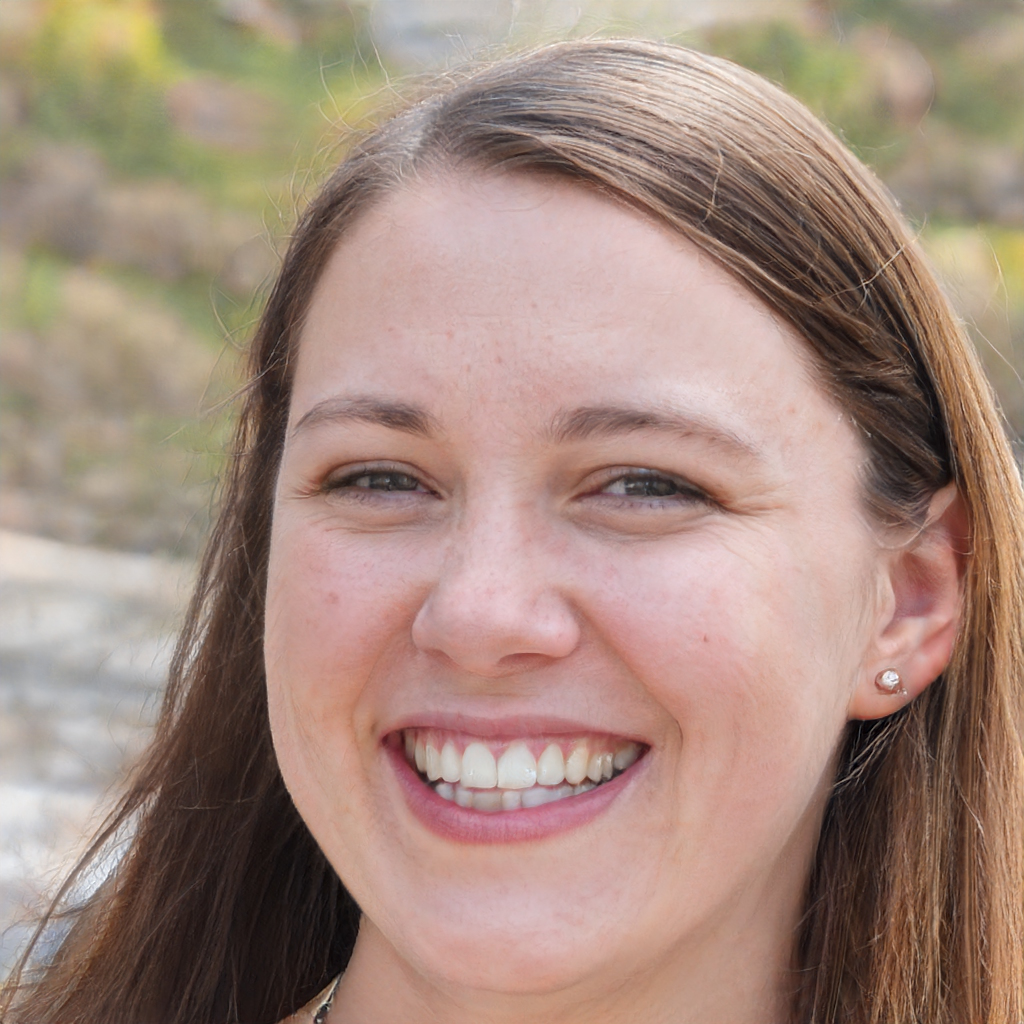
Gender: Female